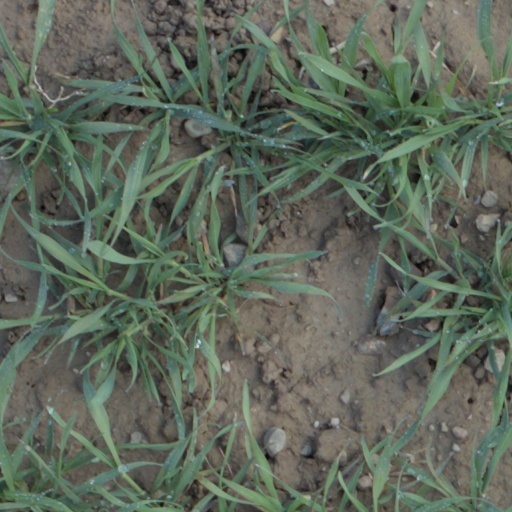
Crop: wheat